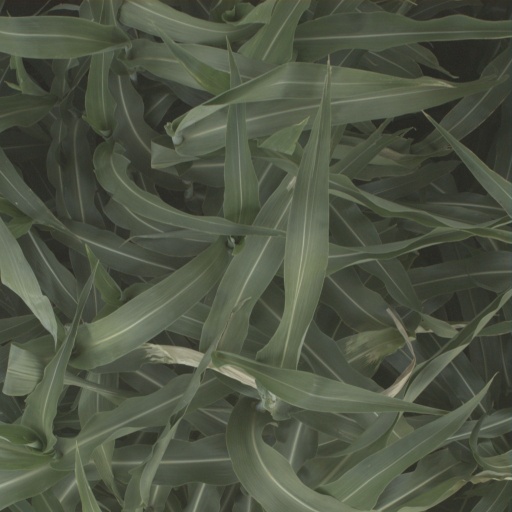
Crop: sorghum